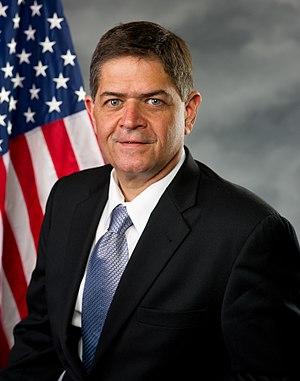
Filemon Bartolome Vela Jr., né le 13 février 1963 à Harlingen, est un homme politique américain, élu démocrate du Texas à la Chambre des représentants des États-Unis depuis 2013.
Le Texas dispose de 36 élus à la chambre des représentants des États-Unis.